Thirukkavalampadi

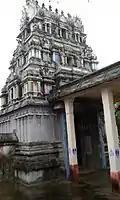
View of the temple tower

The temple is open from 8 a.m. to 10 a.m. and 5 p.m. to 7 p.m. The temple priests perform the "pooja" (rituals) during festivals and on a daily basis. The temple belongs to Tenkalai sect of Vaishnavism. As at other Vishnu temples of Tamil Nadu, the priests belong to the Vaishnavaite community, from the Brahmin varna. The temple rituals are performed four times a day: "Ushathkalam" at 8 a.m., "Kalasanthi" at 10:00 a.m., "Sayarakshai" at 5:00 p.m. and "Ardha Jamam" at 7:00 p.m. Each ritual has three steps: "alangaram" (decoration), "neivethanam" (food offering) and "deepa aradanai" (waving of lamps) for both Gopalakrishna, Rukmini and Sathyabama. During the worship, religious instructions in the "Vedas" (sacred text) are recited by priests, and worshippers prostrate themselves in front of the temple mast. There are weekly, monthly and fortnightly rituals performed in the temple.